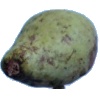
Label: pear_stone